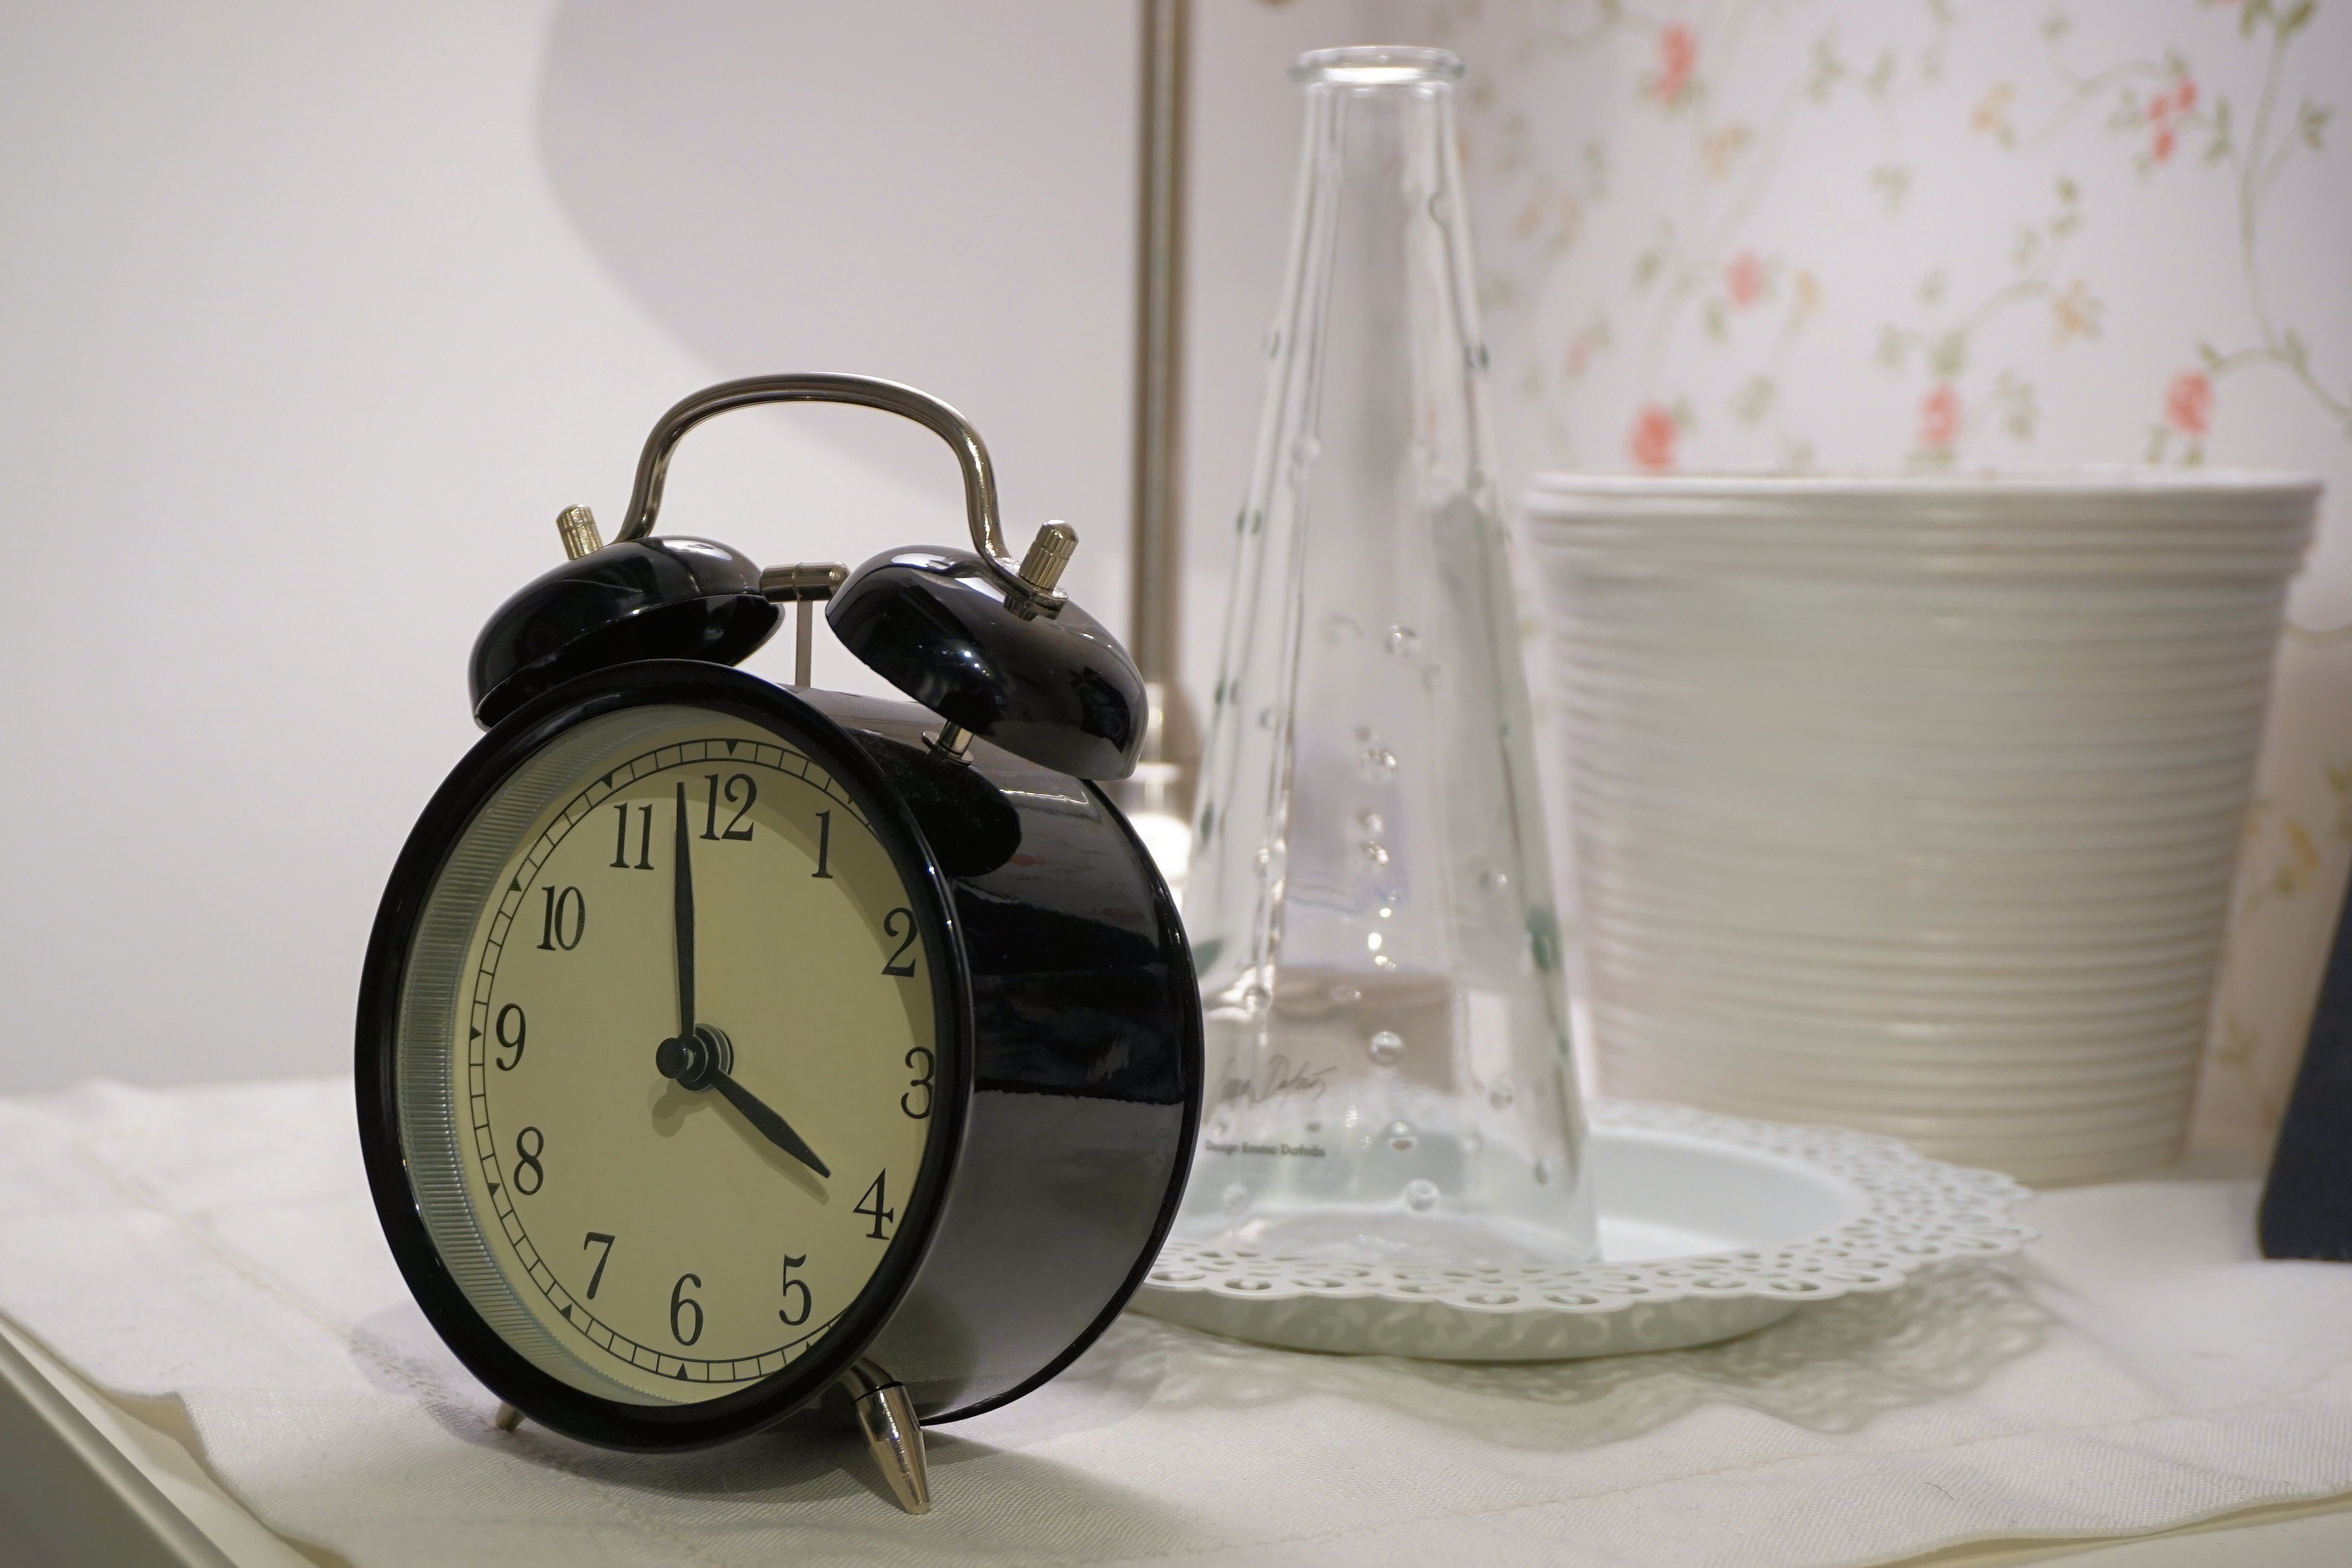
hand, morning, clock, time, hour, alarm clock, lighting, bedroom, decor, product, sleep, punctuality, pointer, time indicating, time of, on time, arouse, wake up, sleep off, ring the bell, stand up, bimmeln, oversleeping, home accessories